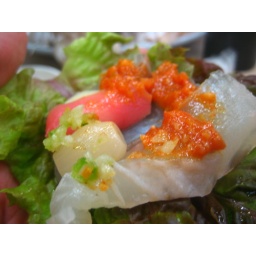
beautiful, colorful korean food: fish with various pickles, kochujan (chili pepper paste) wrapped in lettuce.